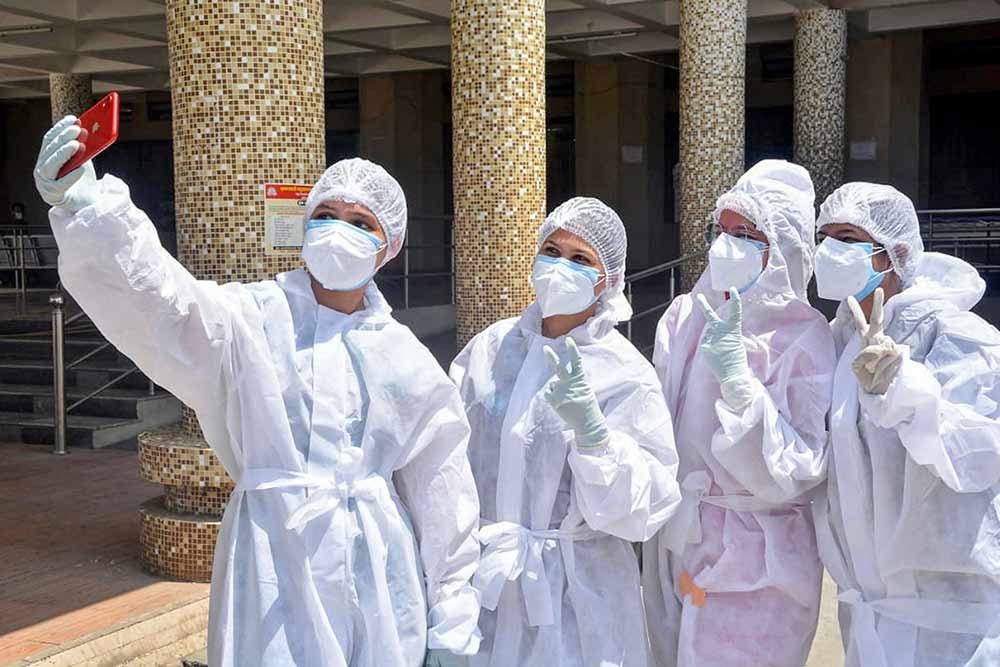
Objects detected:
Mask
Mask
Mask
Mask
Gloves
Gloves
Gloves
Gloves
Coverall
Coverall
Coverall
Coverall